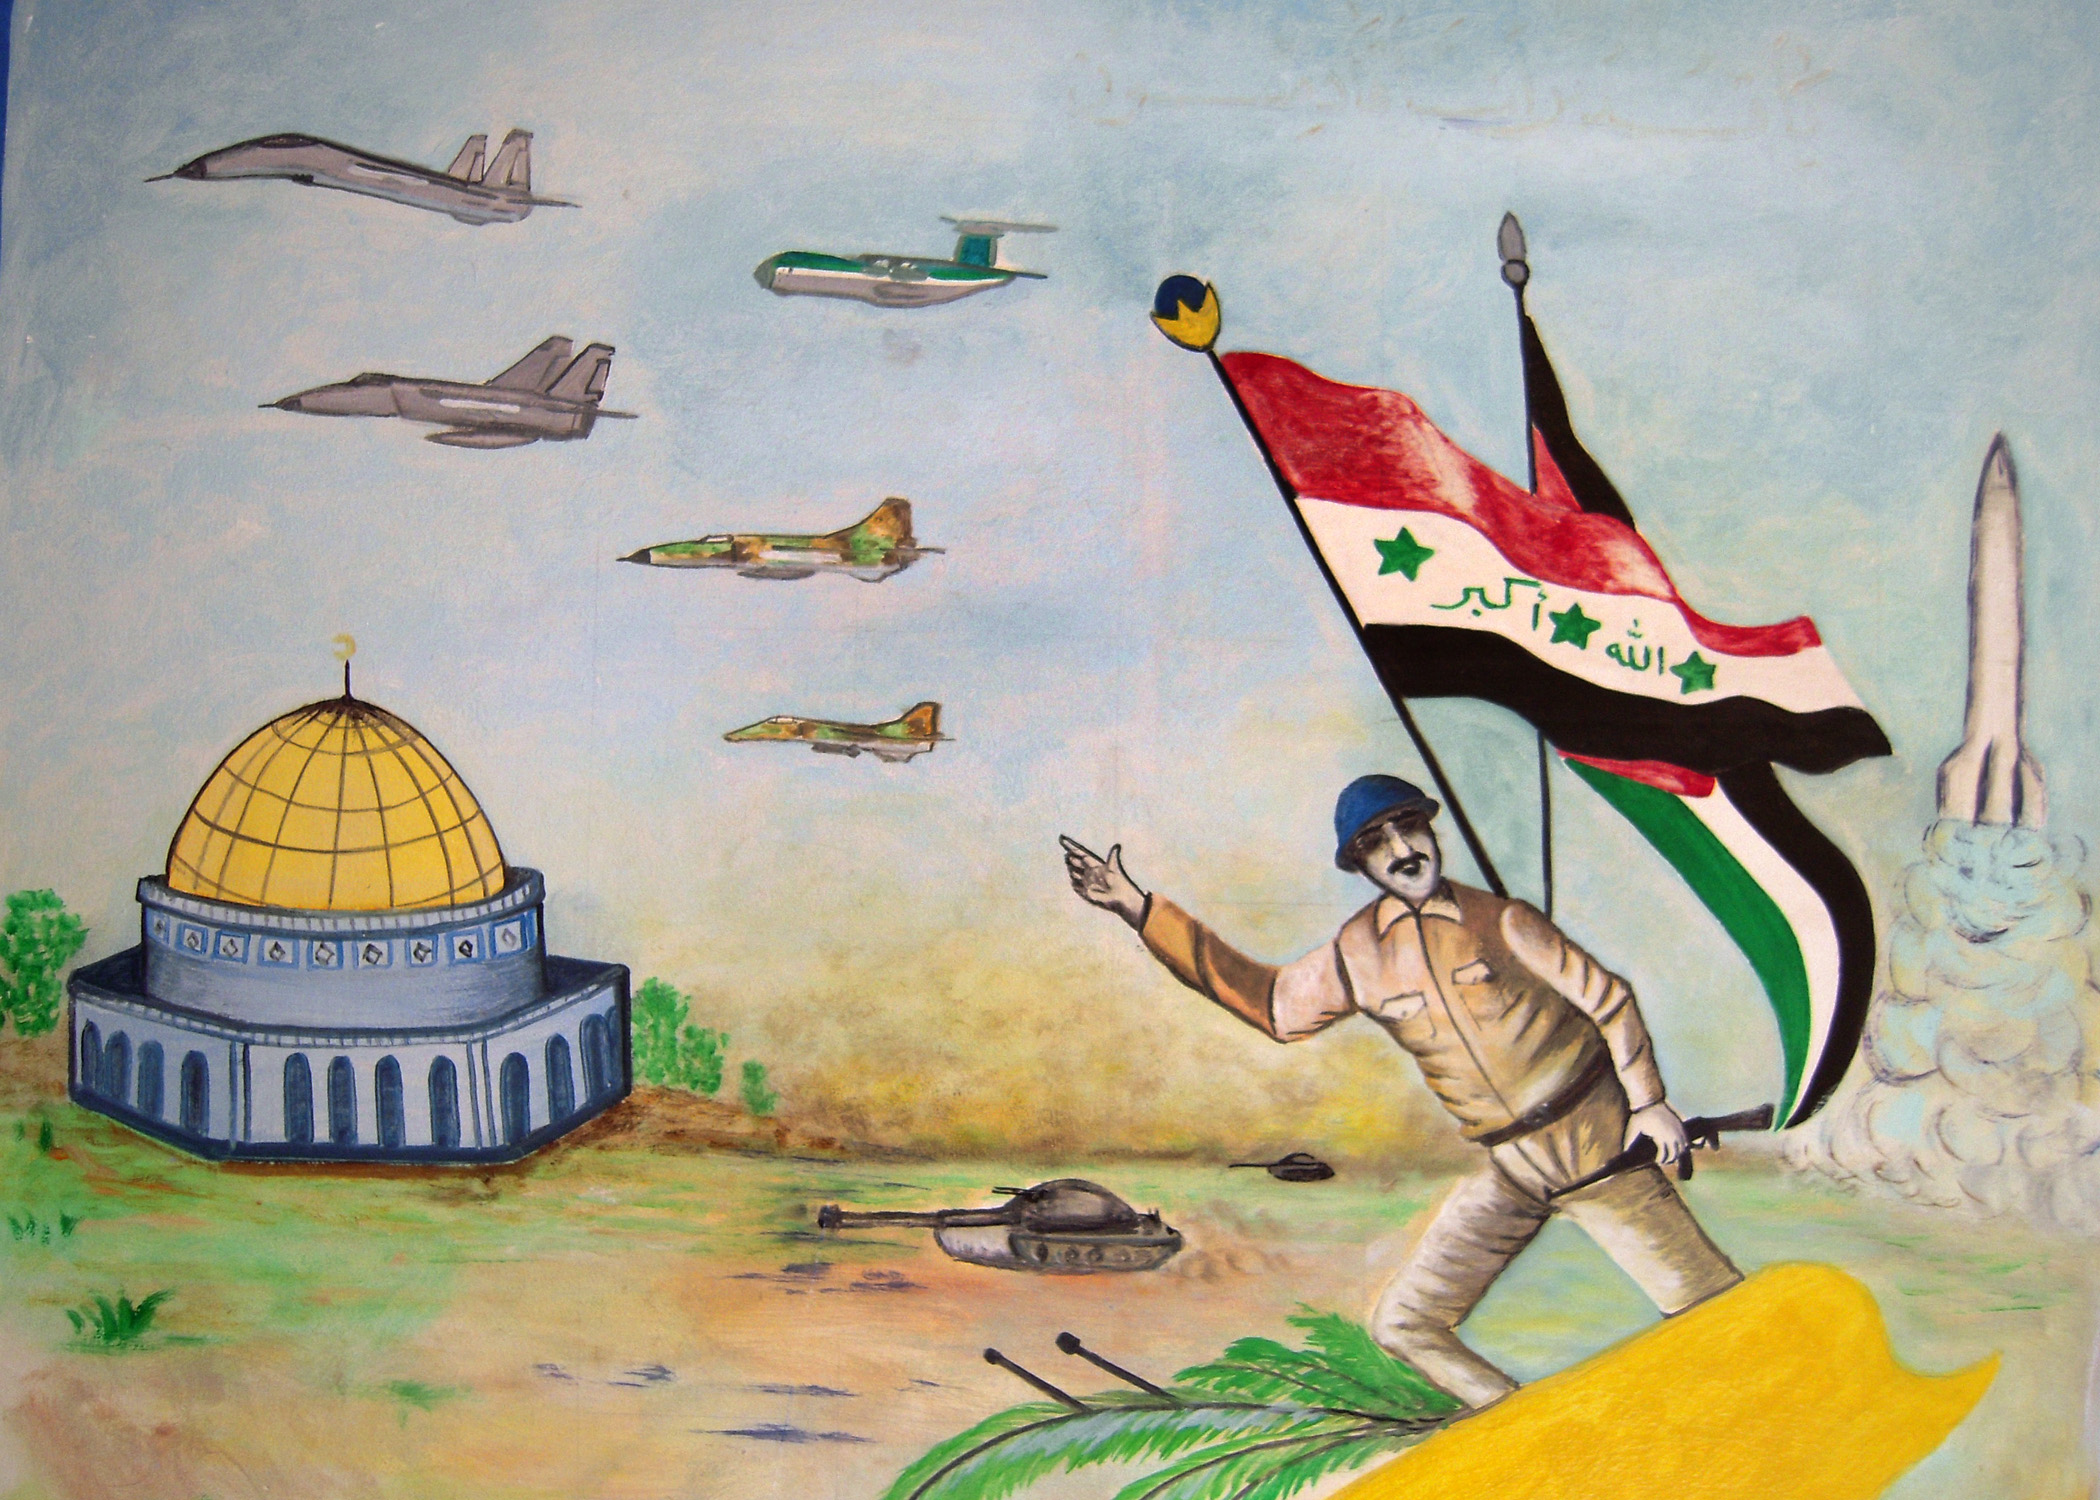
painting, art, sketch, drawing, illustration, mural, cartoon, iraq, jointbasebalad, watercolor paint, il76, domeoftherock, mig23, militaryart